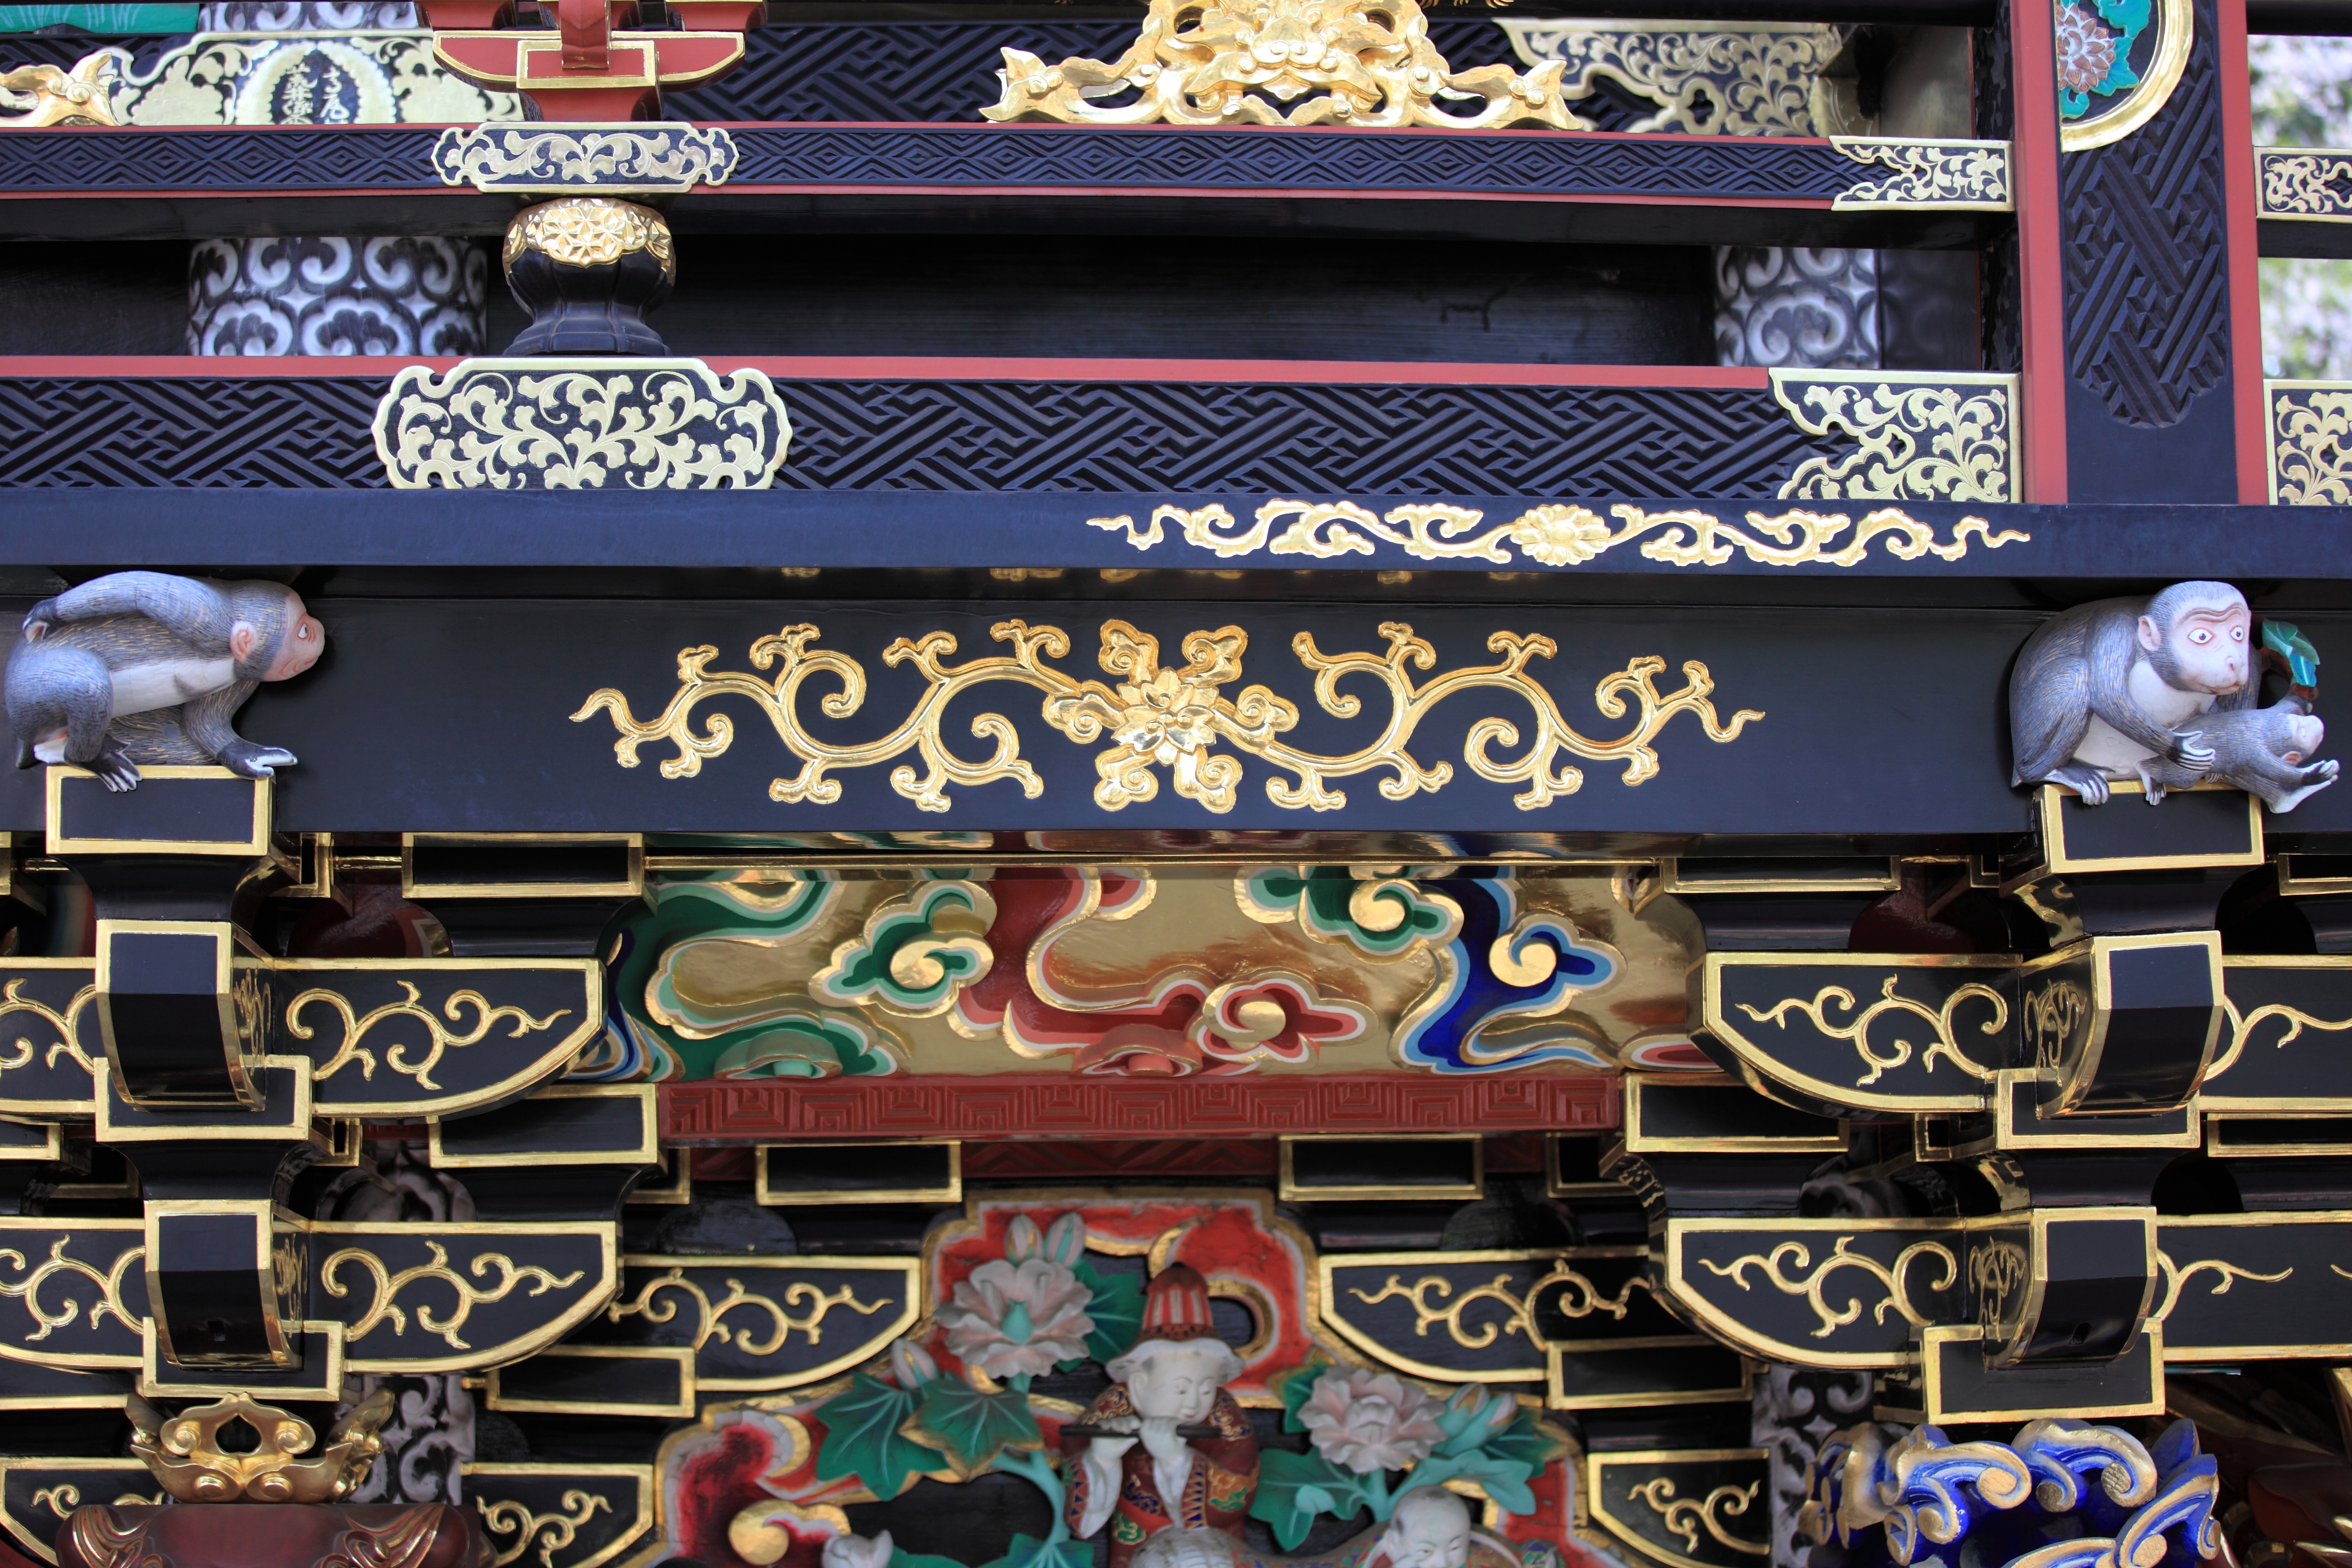
festival, games